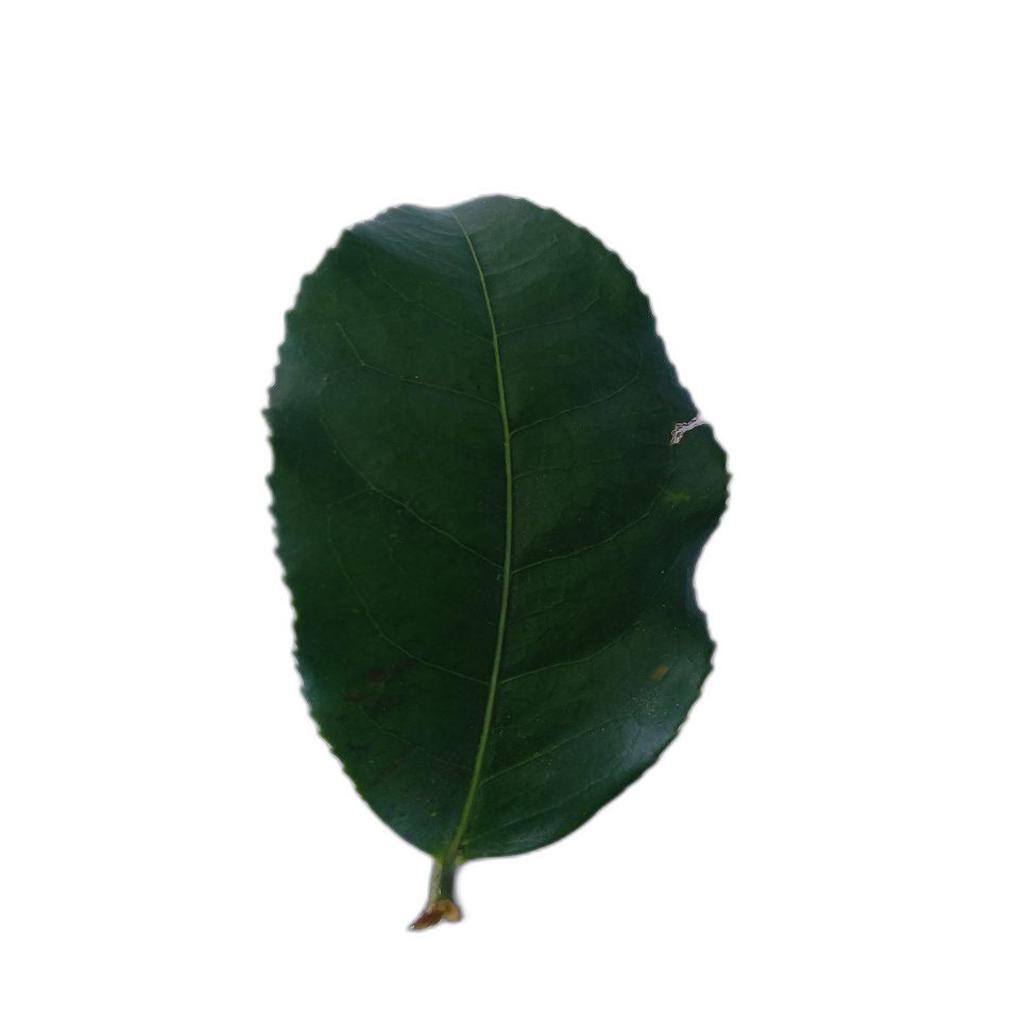
Label: Healthy